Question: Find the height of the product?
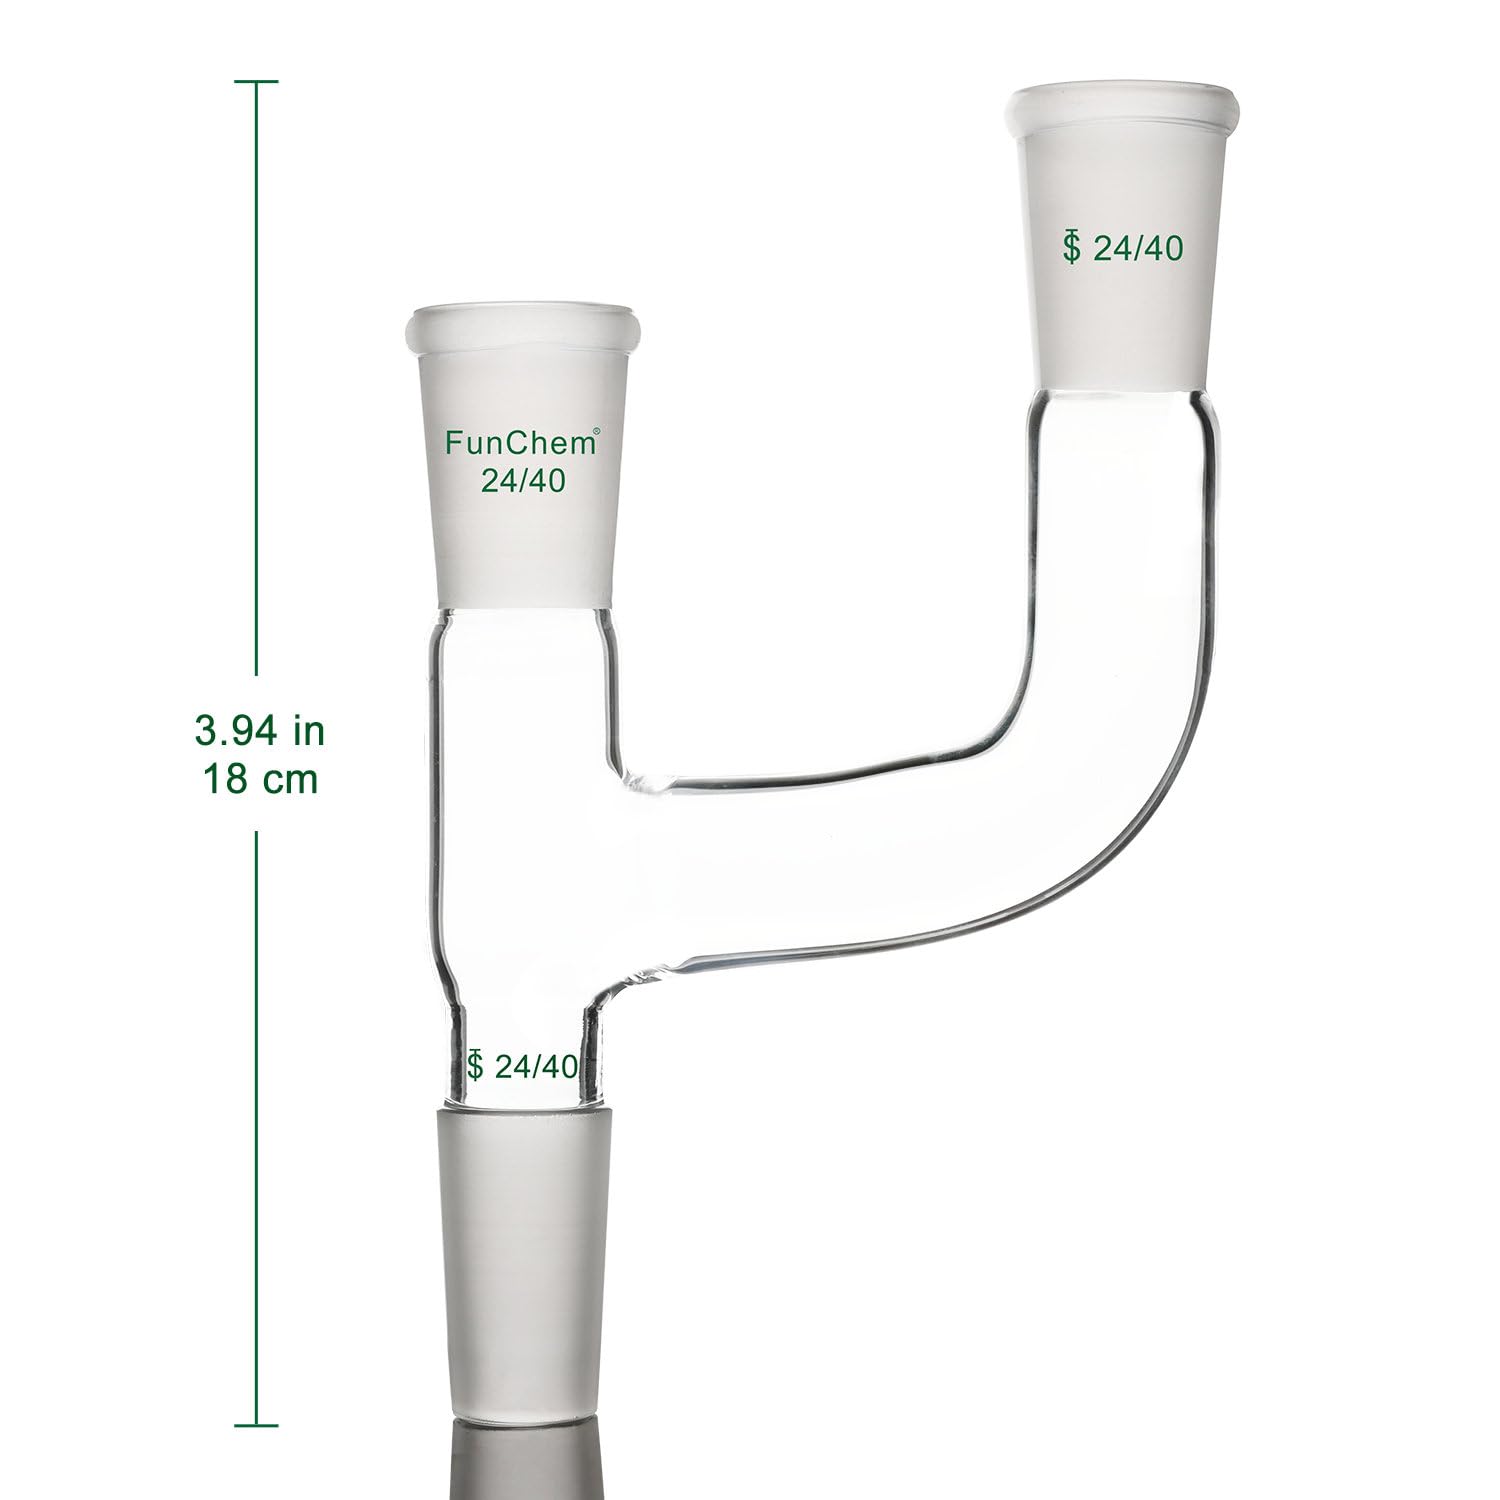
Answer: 18.0 centimetre